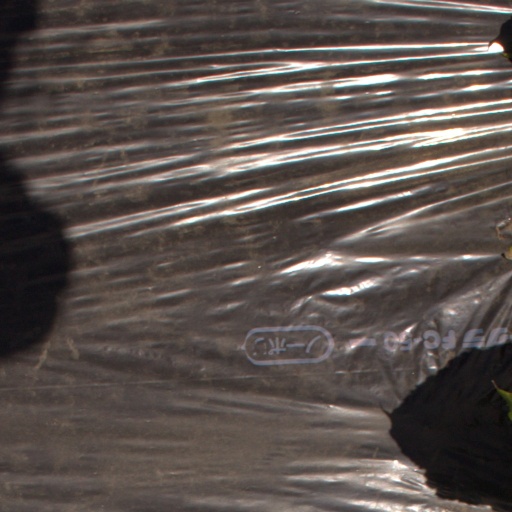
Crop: Jerusalem artichoke